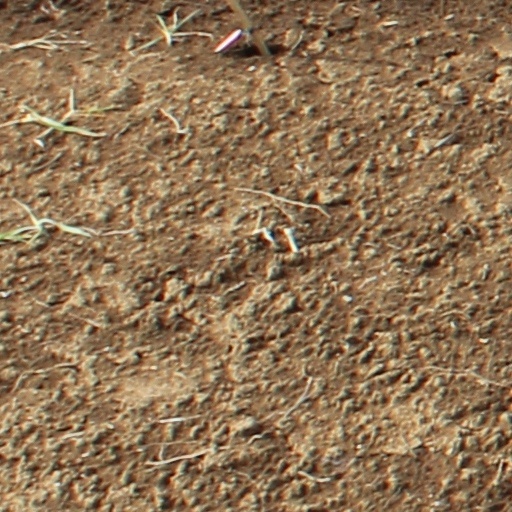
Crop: wheat